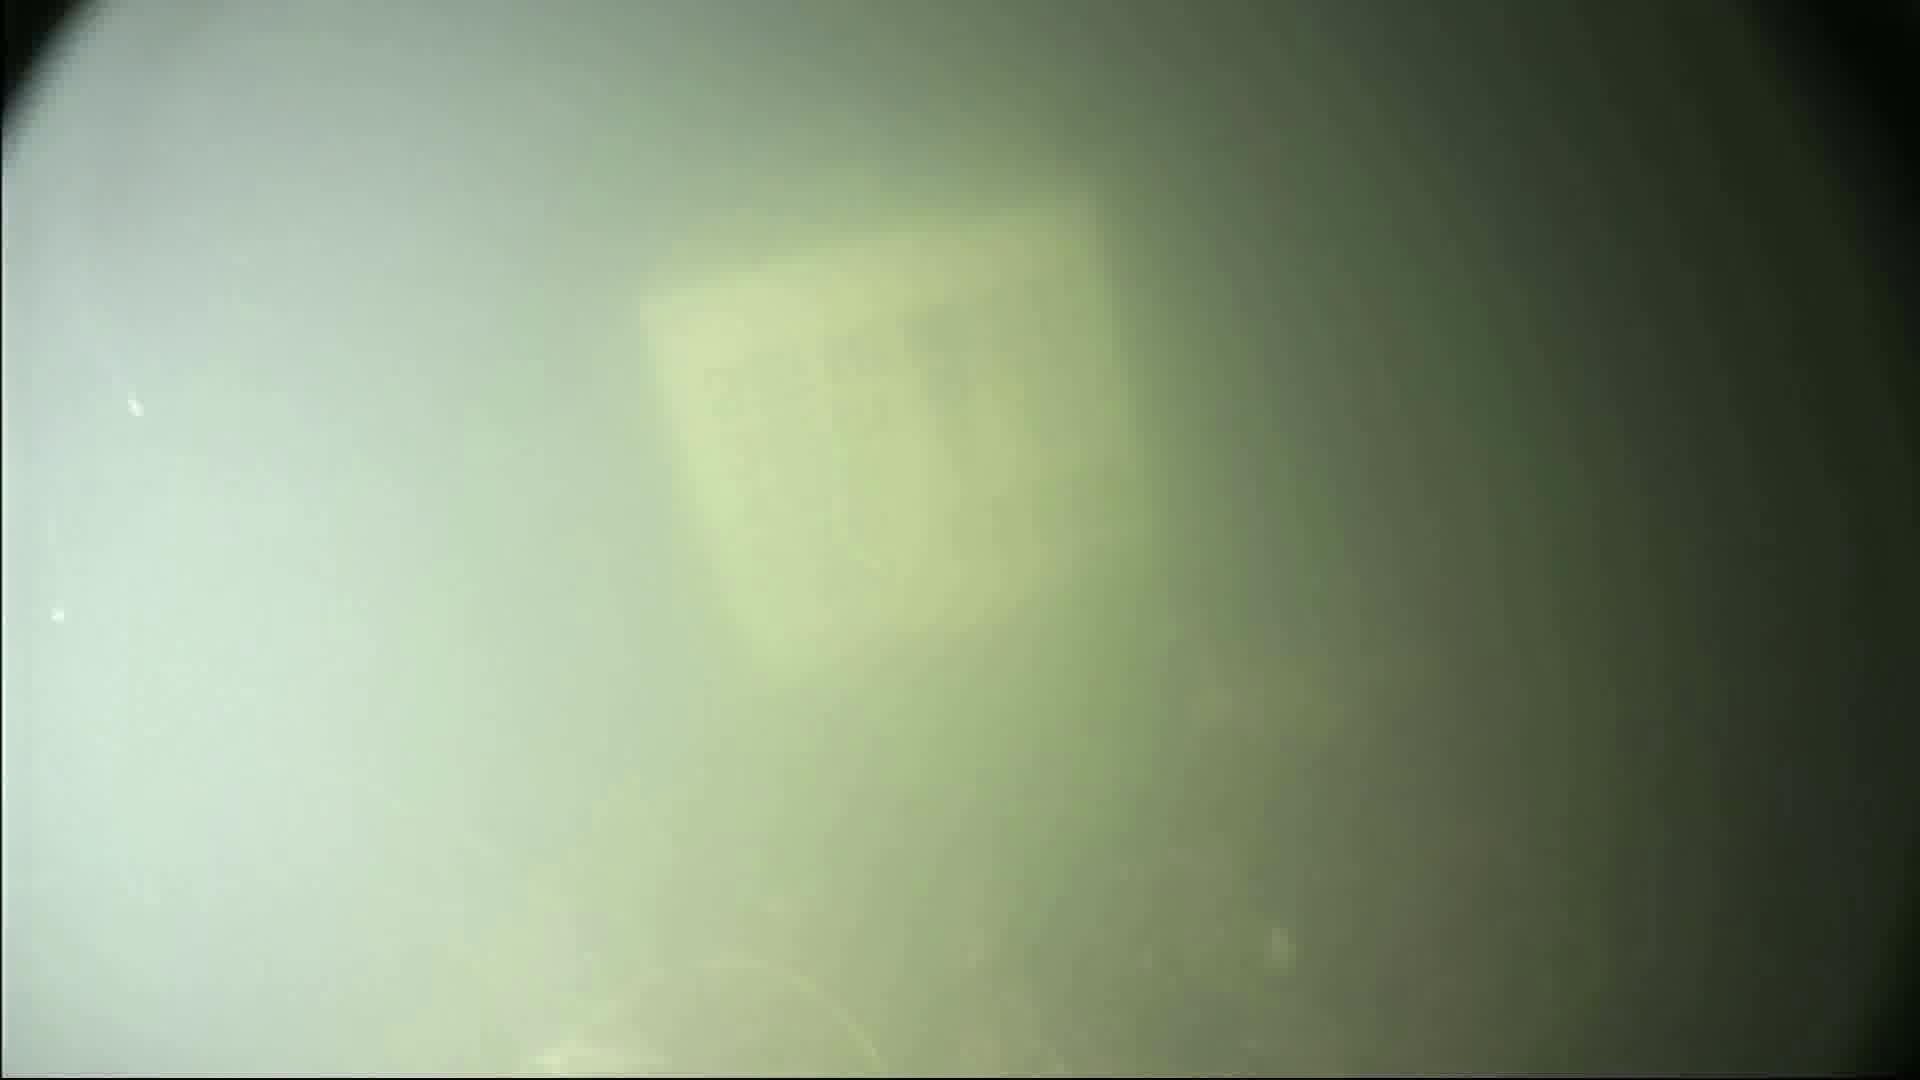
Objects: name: fish